Hermanos (Breaking Bad)

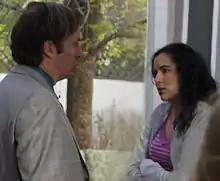
Bob Odenkirk as Saul Goodman and Emily Rios as Andrea Cantillo

During a flashback, Gus Fring hints to Hector Salamanca that he orchestrated the deaths of Leonel and Marco Salamanca and Juan Bolsa.